Hutup

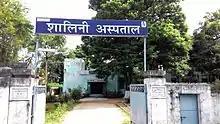
Shalini Hospital Hutup, Ranchi

Devi Temple is one of the oldest temples. It was built by the villagers. The Christian villagers worship at Jesu Bhavan, which is next to Yuwa School. The Muslims have a masjid to worship at, near Karma village.